Z11 (computer)

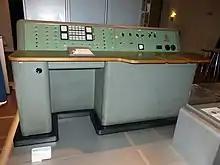
Z11 in the Technical Museum in Vienna

The Z11 was a computer, the first serially produced machine of the Zuse KG.